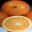
Label: orange